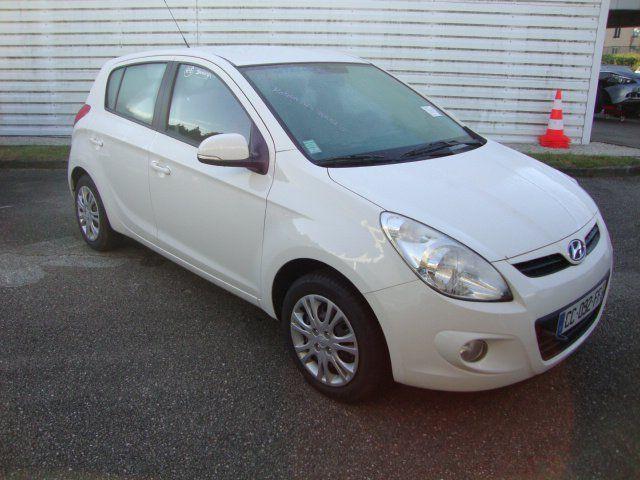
Aucun dommage détecté.
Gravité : aucun